Devlin Hodges

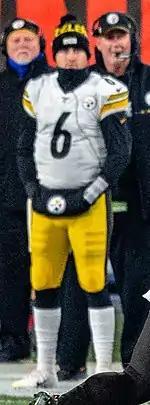
Hodges with the Pittsburgh Steelers in 2019

Devlin Patrick Hodges (born April 12, 1996), nicknamed "Duck", is an American former professional football player who was a quarterback in the National Football League (NFL) and Canadian Football League (CFL). He played college football for the Samford Bulldogs, after playing at Mortimer Jordan High School. He was signed by the Pittsburgh Steelers as an undrafted free agent in 2019. He was also a member of the Los Angeles Rams and Ottawa Redblacks.